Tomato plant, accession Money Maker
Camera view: bottom (45 deg); turntable rotation: 240 degrees
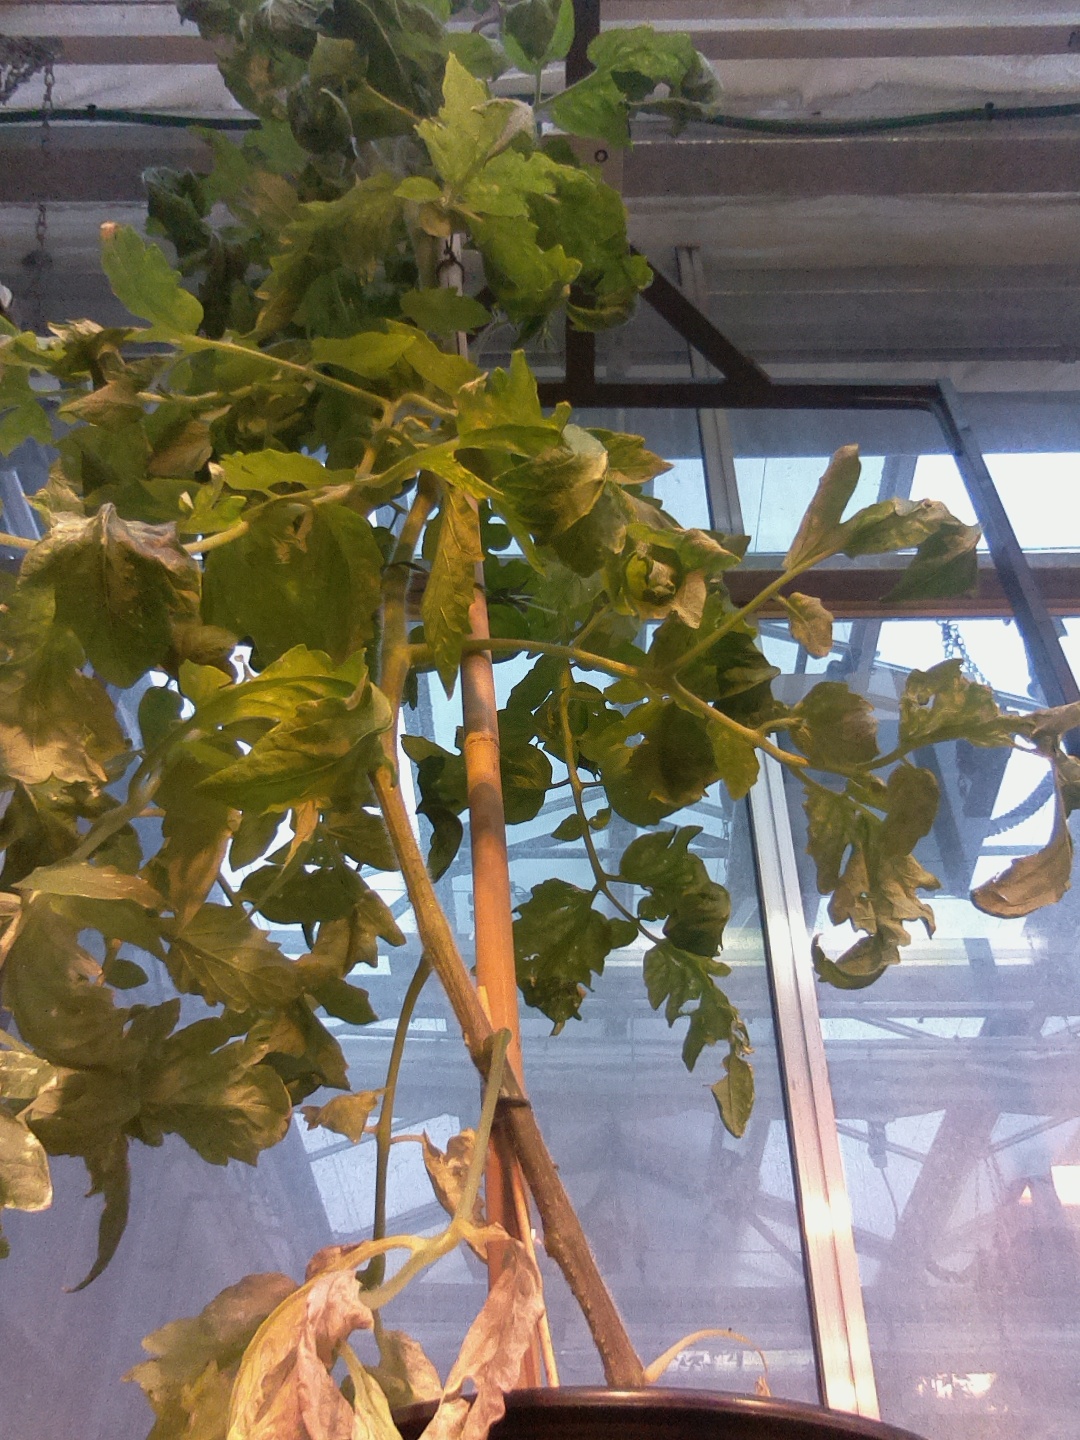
BBCH growth stage 70: Fruits at the main stem or branches visibles